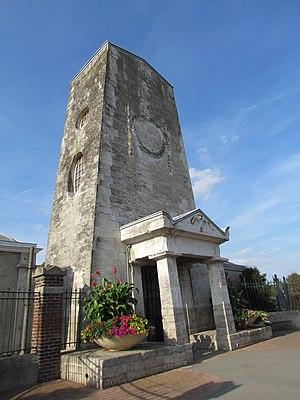
Entrée du cimetière de Seclin (Nord, France) This building is classé au titre des Monuments Historiques. It is indexed in the Base Mérimée, a database of architectural heritage maintained by the French Ministry of Culture,
Benjamin Joseph Dewarlez, né le 15 mars 1768 à Lille et décédé le 9 août 1819 dans la même ville, est un architecte néoclassique français.